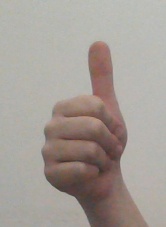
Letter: aleff